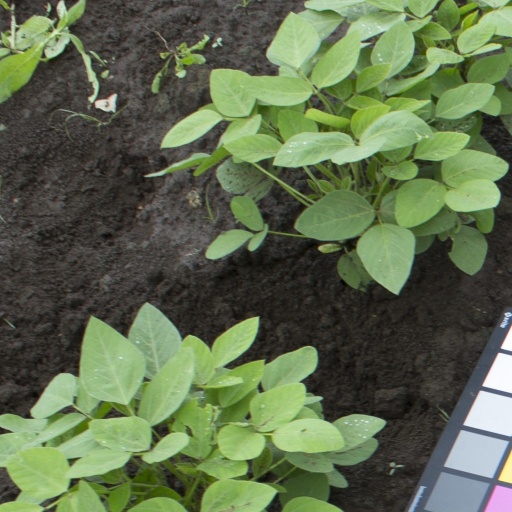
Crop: soybean